Pentagonal icositetrahedron

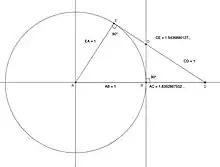
A geometric construction of the Tribonacci constant (AC), with compass and marked ruler, according to the method described by Xerardo Neira.

In geometry, a pentagonal icositetrahedron or pentagonal icosikaitetrahedron is a Catalan solid which is the dual of the snub cube. In crystallography it is also called a gyroid.